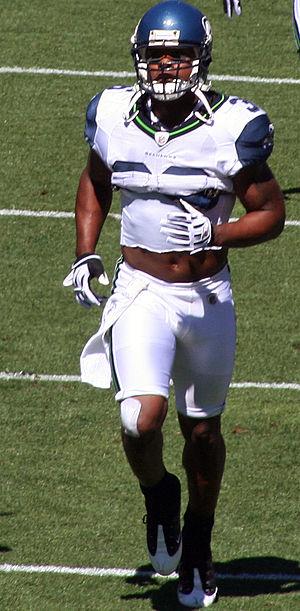
Lawyer Marzell Milloy est un joueur américain de football américain.